Russian Navy

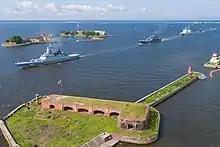
Passage of warships to Kronstadt

Since 2017, by the decree of the President of Russia dated 27 July 2017, the tradition of holding the "Main Naval Parade" in St. Petersburg on the Navy Day has been restored. Prior to 2017, in Soviet and Russian Federation times the previously held annual St. Petersburg Navy Day parade was not so specifically named. The parade is composed of ships and sailors representing the several fleets and the Caspian Flotilla with small ships and submarines in the Neva River and the larger ones arrayed off Kronshtadt in the Gulf of St. Petersburg. It is celebrated annually on the last Sunday of July during the Navy Day holiday.